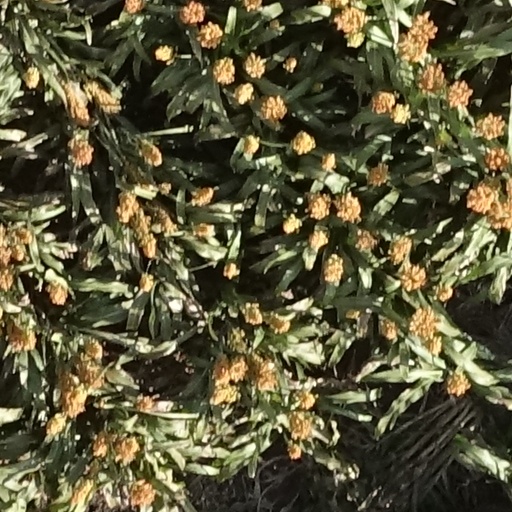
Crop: sorghum